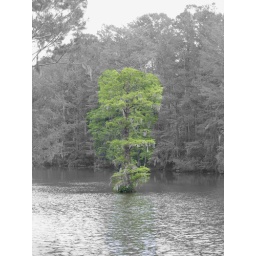
tree in the water